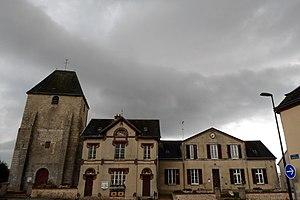
Place de la République
Boisville-la-Saint-Père est une commune française située dans le département d'Eure-et-Loir en région Centre-Val de Loire.